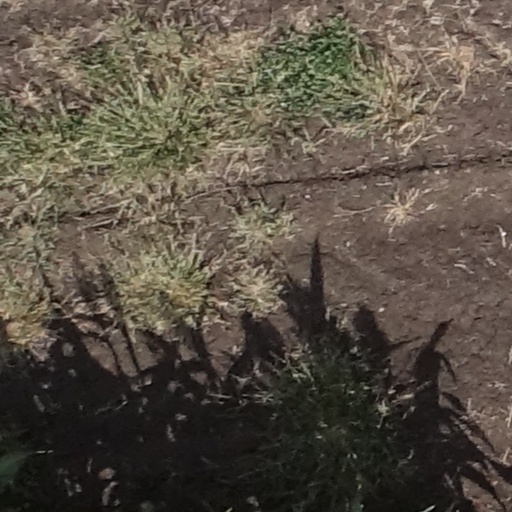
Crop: sorghum